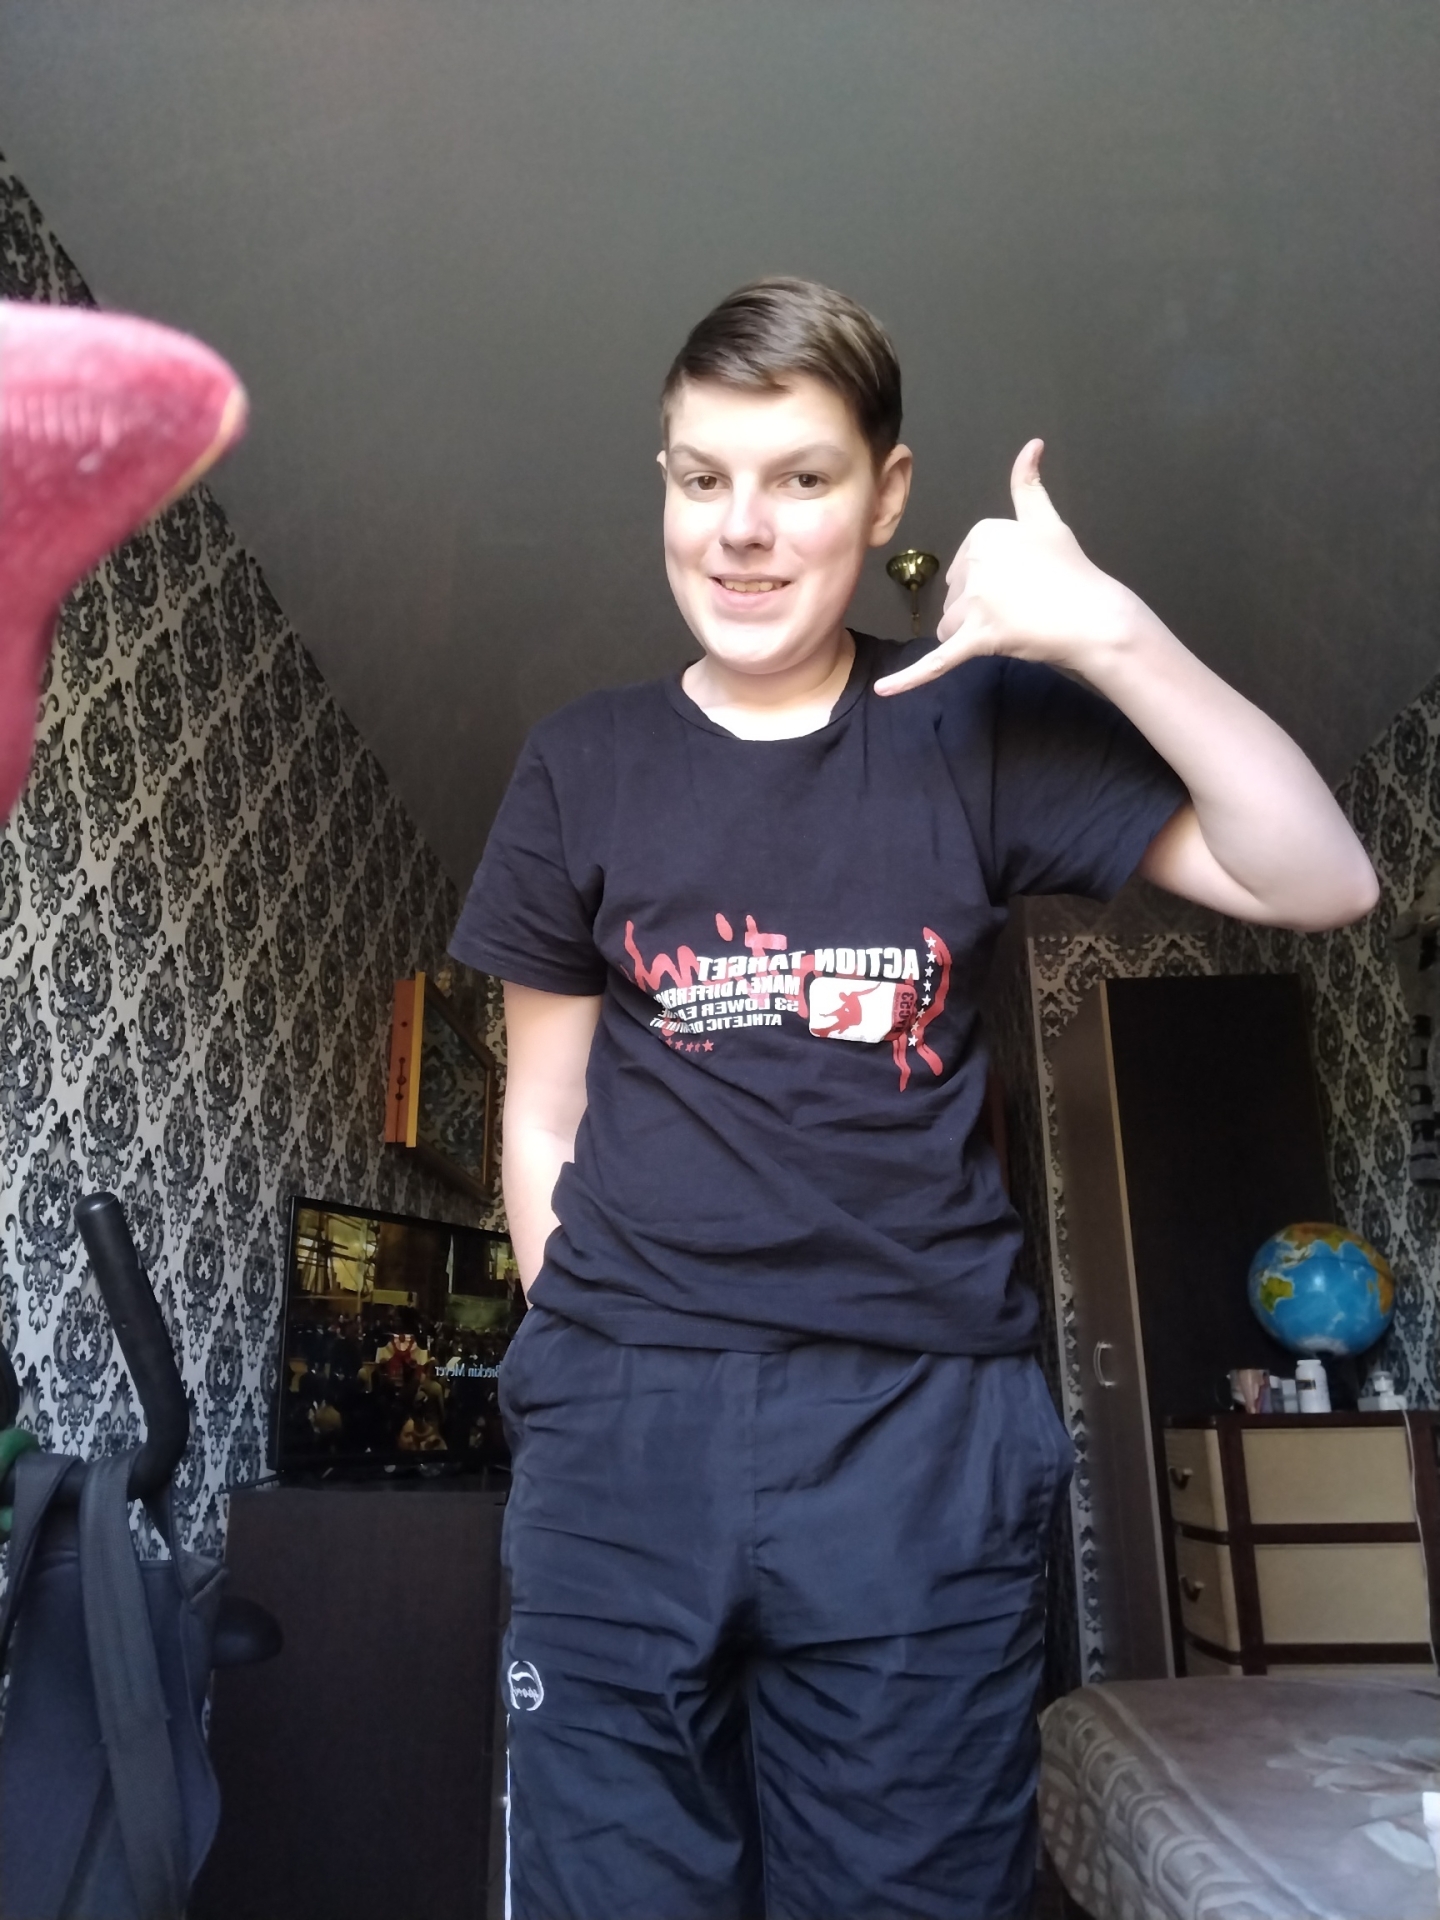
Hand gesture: call